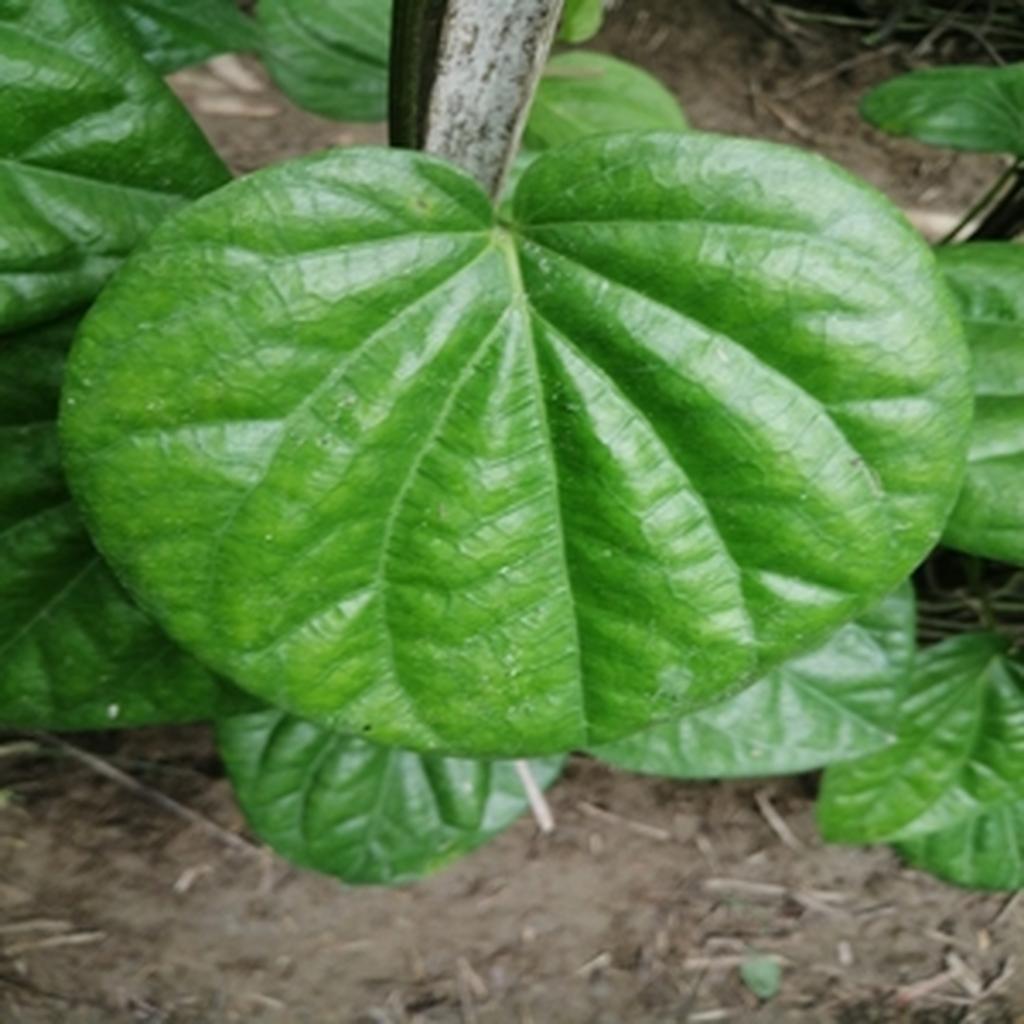
Label: Healthy_Leaf